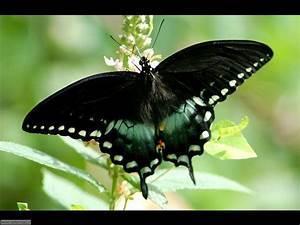
butterfly